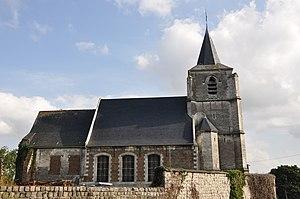
Église Saint-Denis de Hesdigneul-lès-Béthune, (Classé, 1913) This building is indexed in the Base Mérimée, a database of architectural heritage maintained by the French Ministry of Culture,
Cet article recense une partie des monuments historiques du Pas-de-Calais, en France.
Cet article recense les monuments historiques français classés en 1913.
Hesdigneul-lès-Béthune est une commune française située dans le département du Pas-de-Calais en région Hauts-de-France.